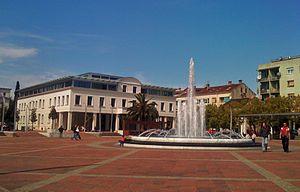
Cet article recense les plus grandes places urbaines, pour ce qui est de la superficie.